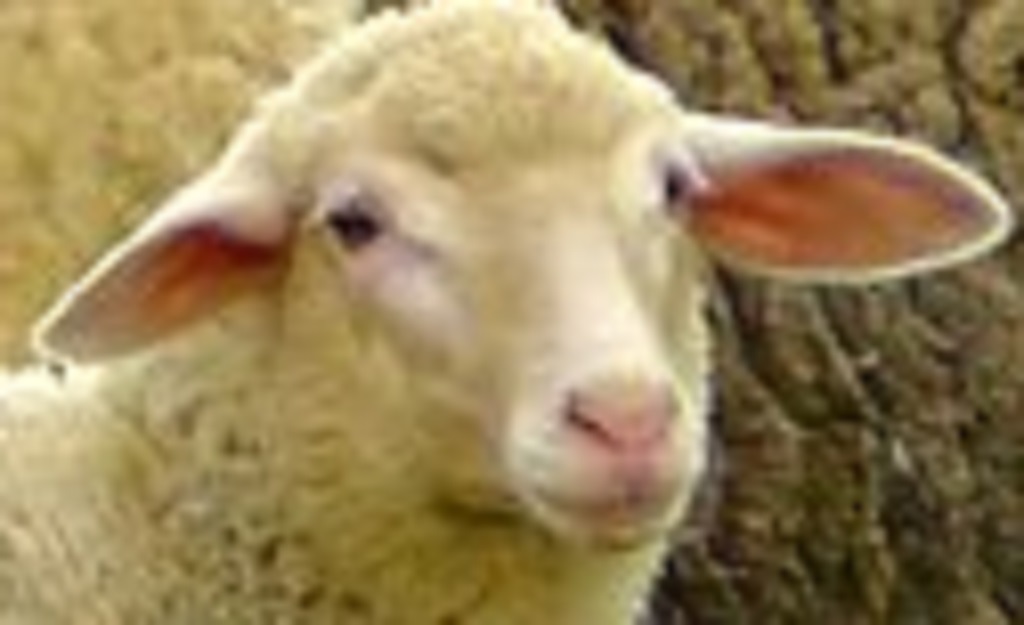
Label: no pain